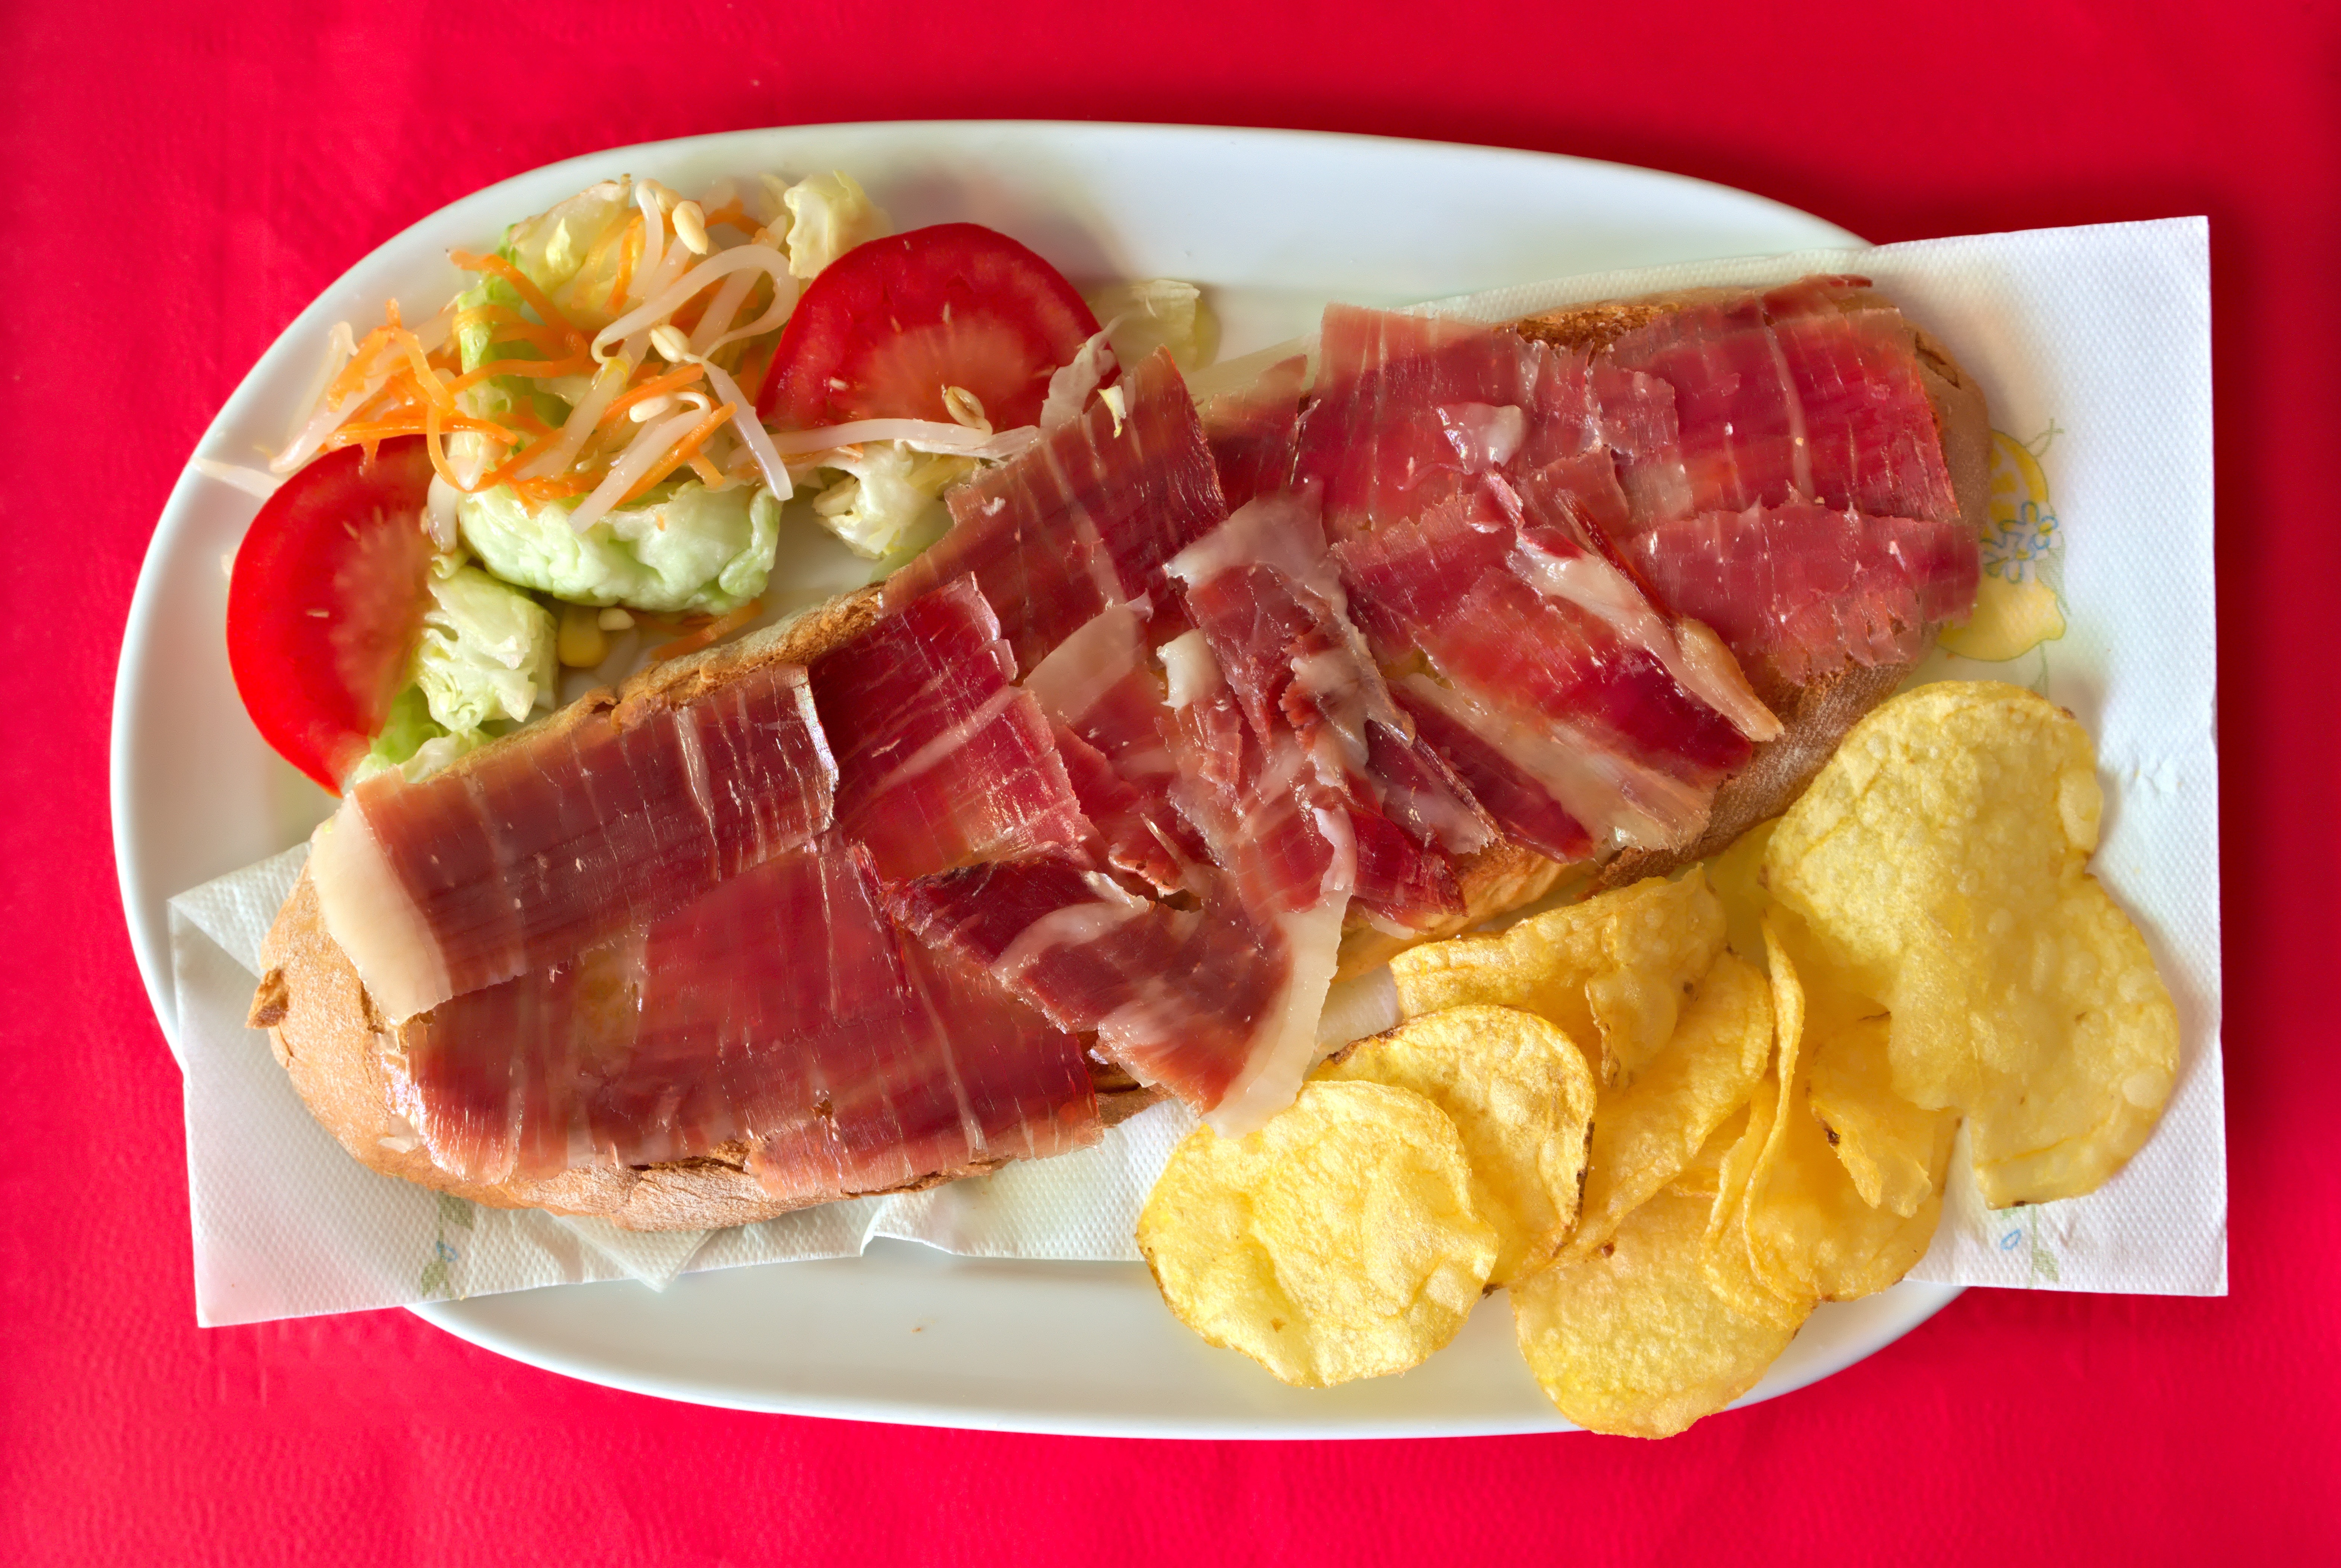
dish, meal, food, salad, mediterranean, produce, vegetable, menu, kitchen, breakfast, healthy, meat, lunch, cuisine, prosciutto, dinner, traditional, ham, potatoes, appetizer, salt cured meat